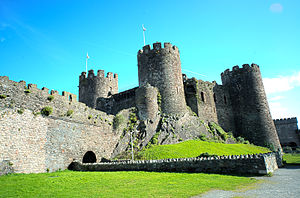
Glyndwroprøret / Det walisiske oprør, 1400–15
Conwy Castle som Tudur-familien med snilde fik erobret i 1401.
Glyndwroprøret, det walisiske oprør eller Den sidste krig for uafhængighed var et walisisk oprør mellem 1400 og 1415 mod det engelske overherredømme. Det blev ledet af Owain Glyndwr. Det var den sidste store manifestation af en walisisk uafhængighedsbevægelse inden Wales blev inkorporeret i England ved Laws in Wales Acts 1535–1542.